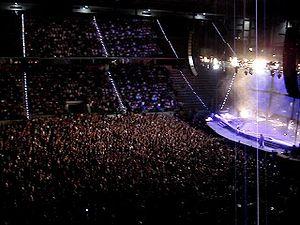
Le Pala Alpitour est un palais omnisports situé à Turin, dans le Piémont, en Italie.